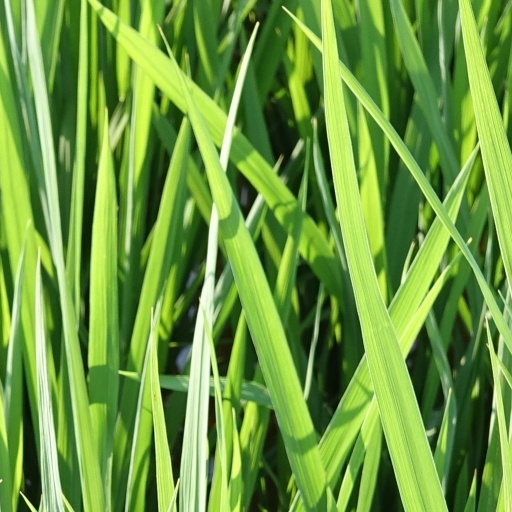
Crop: rice